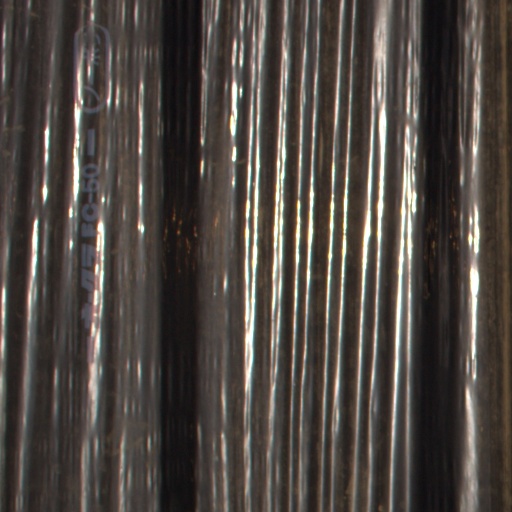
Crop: Jerusalem artichoke